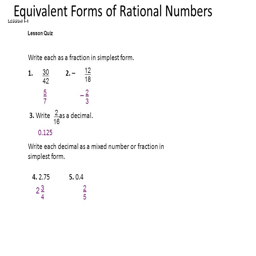
equivalent forms of rational numbers write each as a fraction in simplest form .